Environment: real
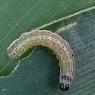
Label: fall_armyworm